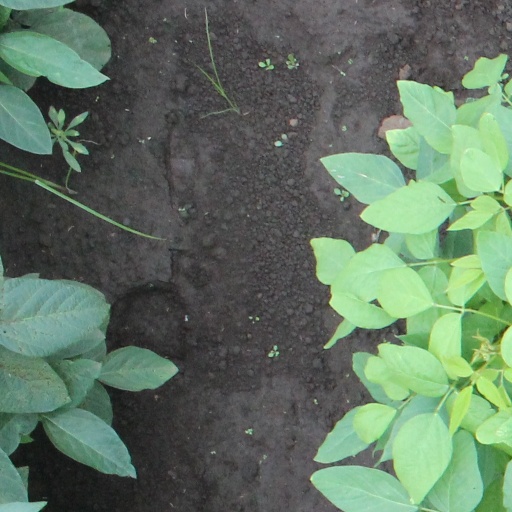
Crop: soybean